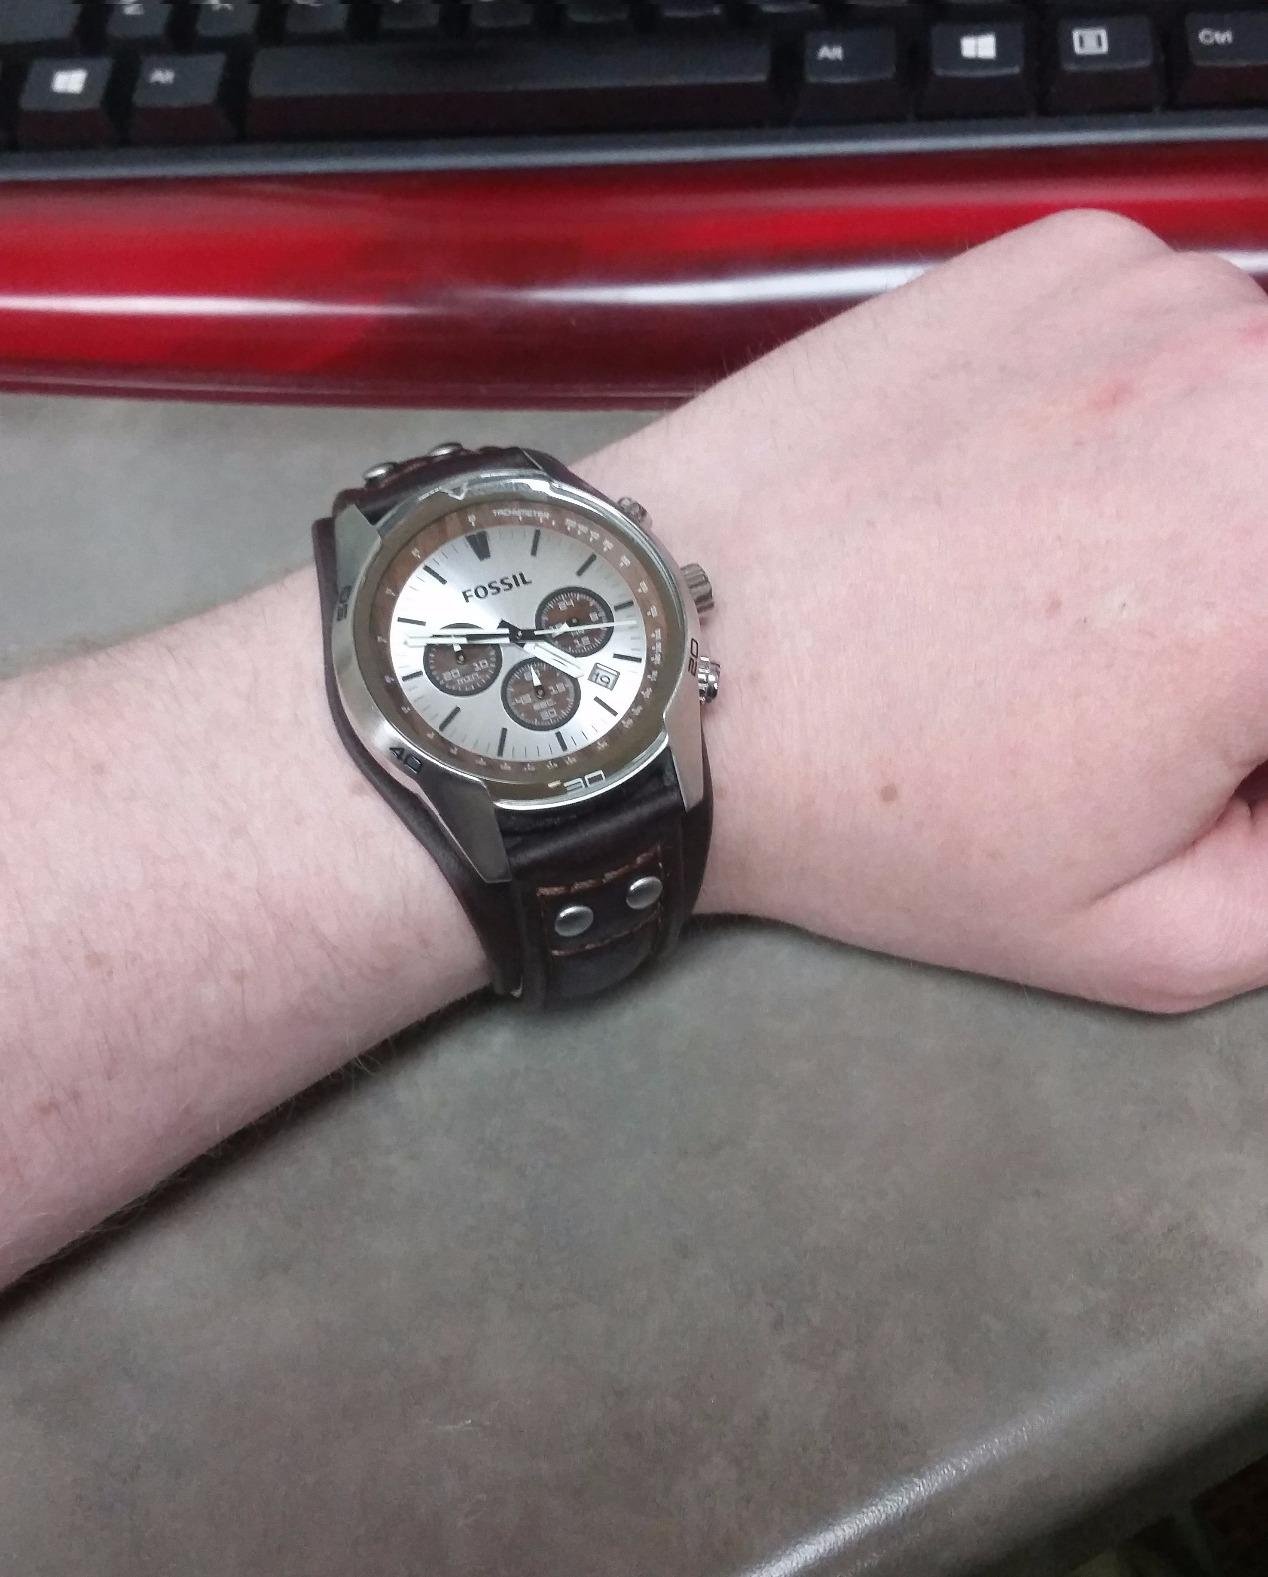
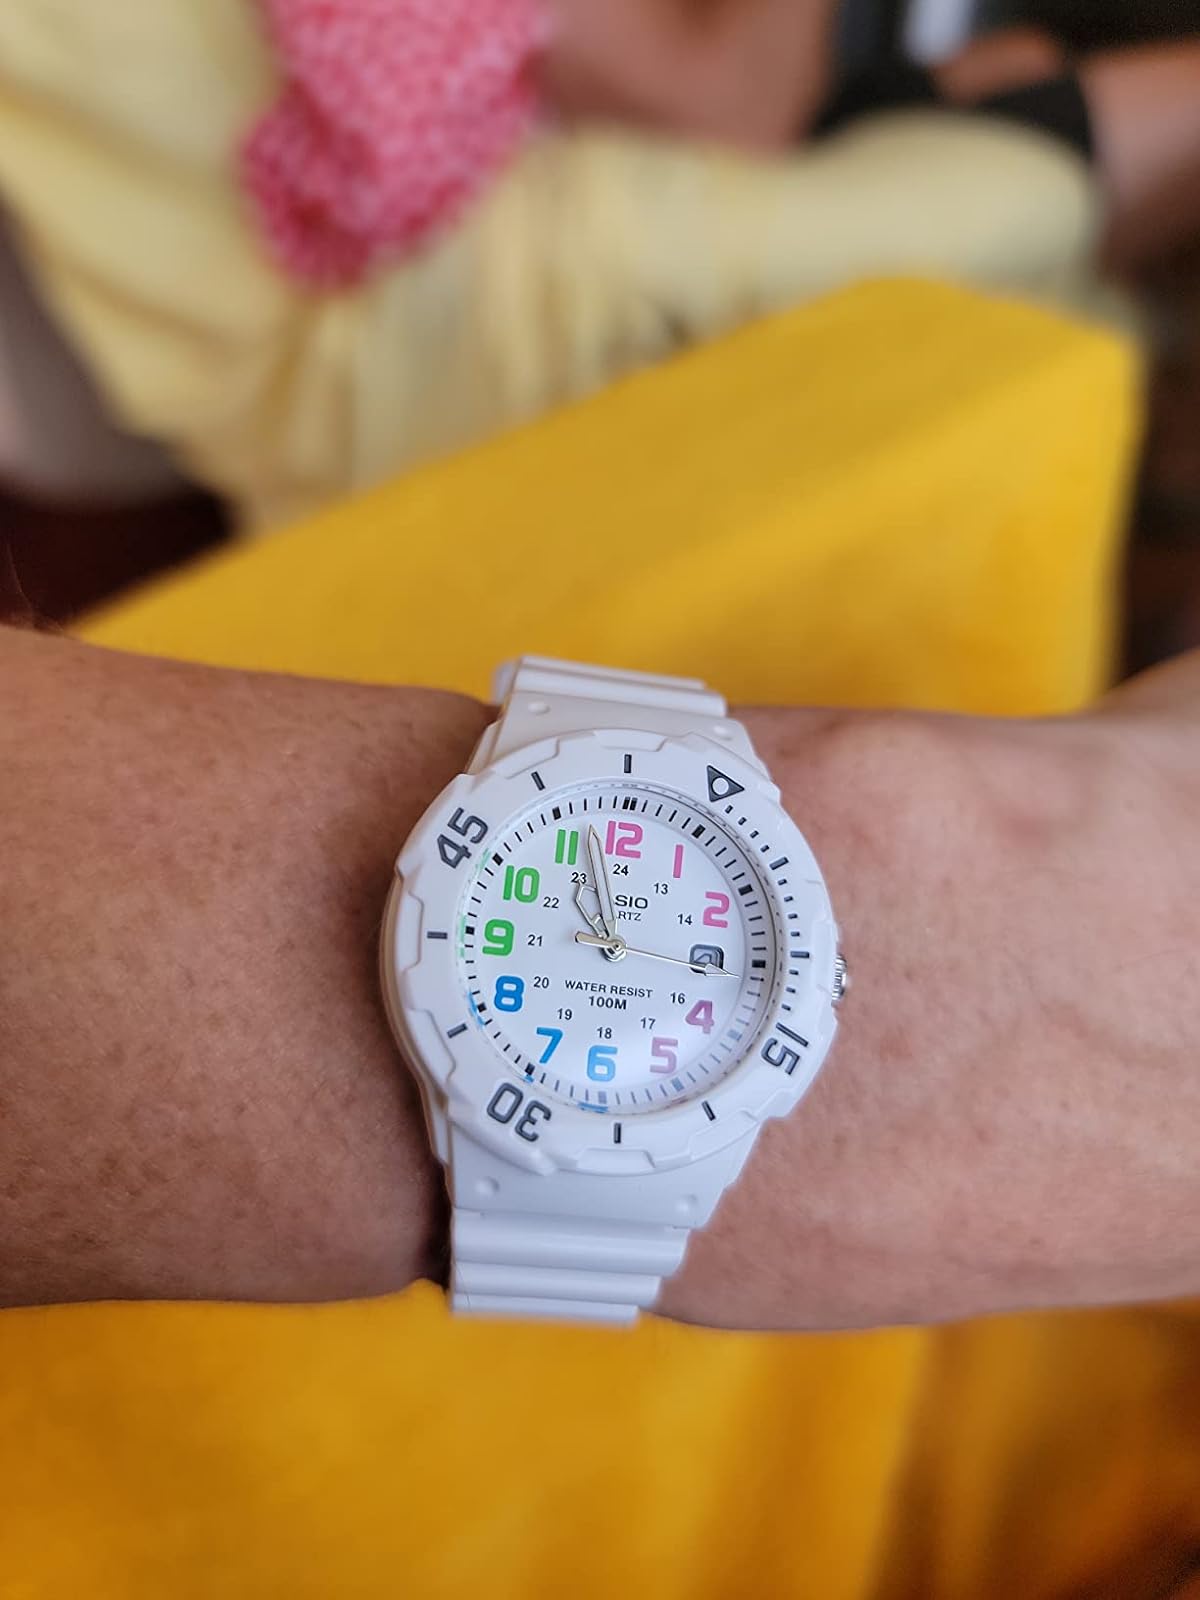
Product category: accessories_watch
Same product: no